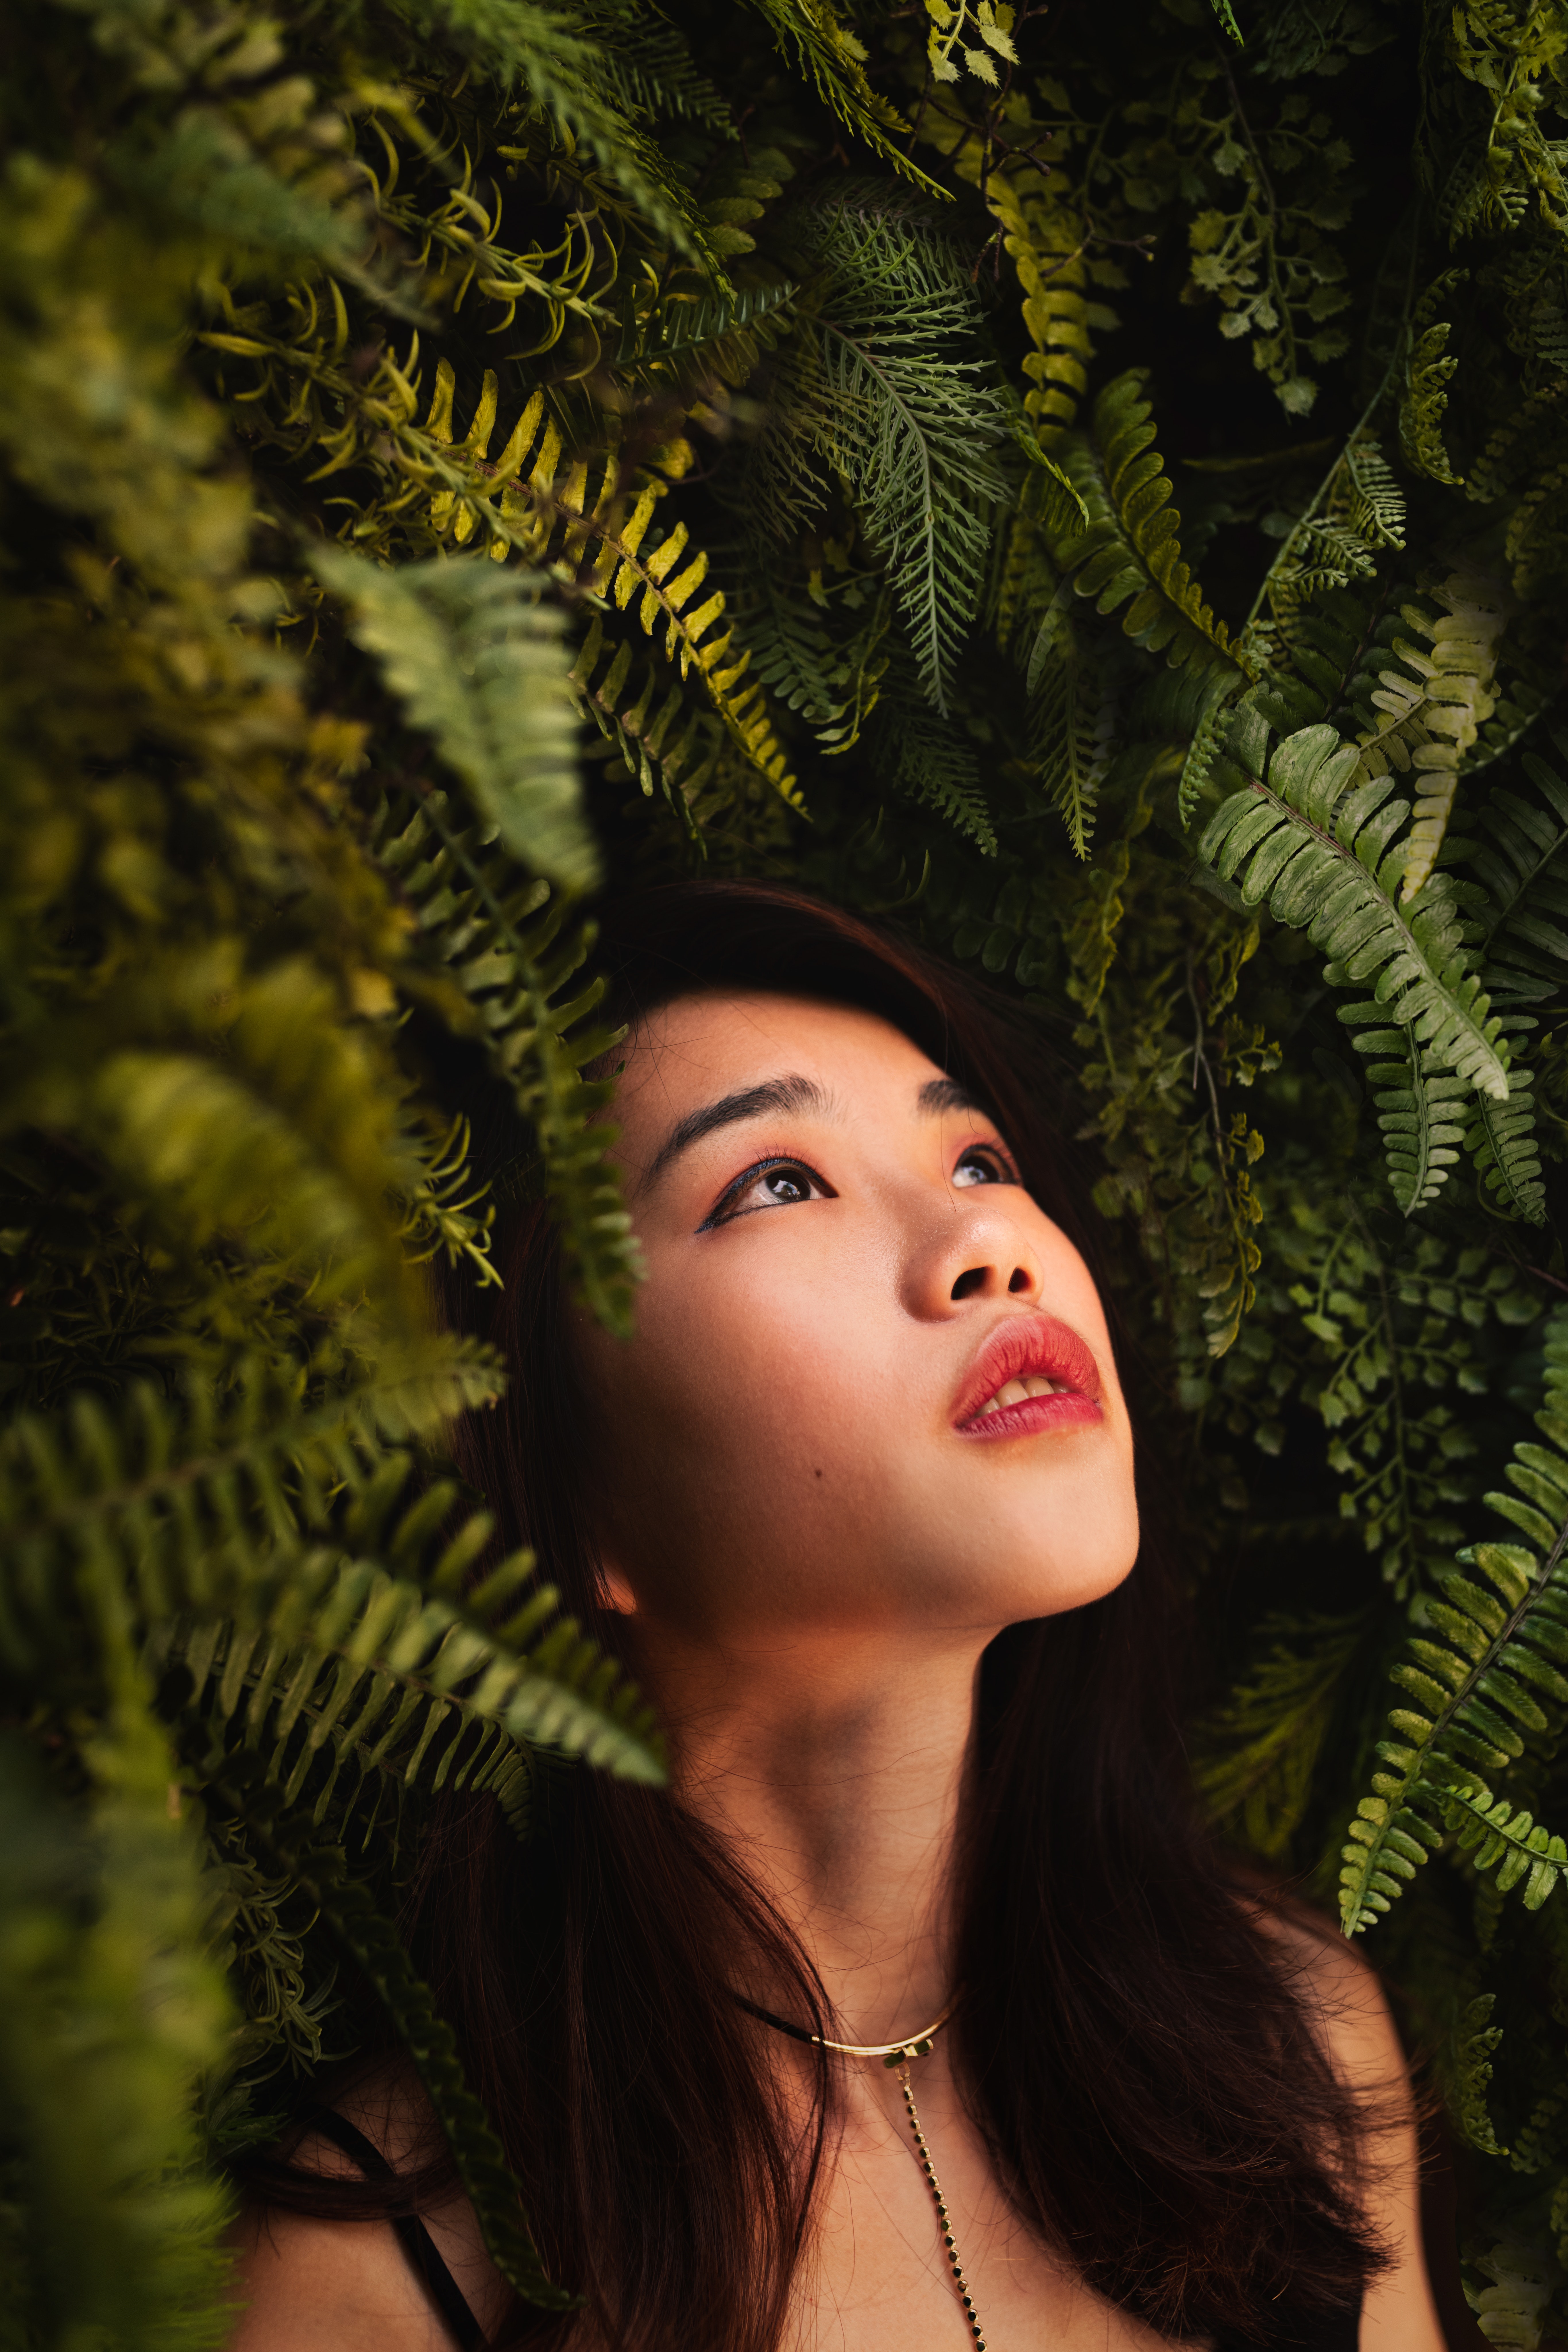
beauty, organism, fern, tree, plant, photography, vascular plant, photo shoot, black hair